The Pooh Perplex

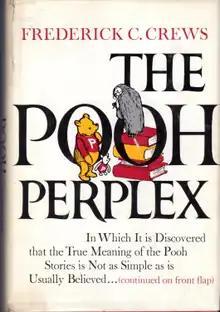
First hardcover edition

The Pooh Perplex is a 1963 book by Frederick Crews that includes essays on "Winnie-the-Pooh" as a satire of literary criticism. Crews published a sequel in 2001, "Postmodern Pooh".